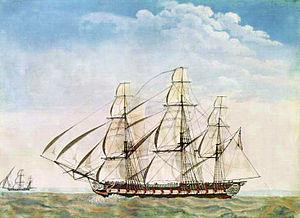
David Porter est un officier de la marine de guerre américaine, puis de la marine du Mexique, et enfin un ambassadeur des États-Unis. Il est né le 1ᵉʳ février 1780 à Boston, dans l’État du Massachusetts, et est mort le 3 mars 1843 à Constantinople, capitale de l'empire ottoman.
L’USS Essex est une frégate construite pour l'US Navy en 1799.